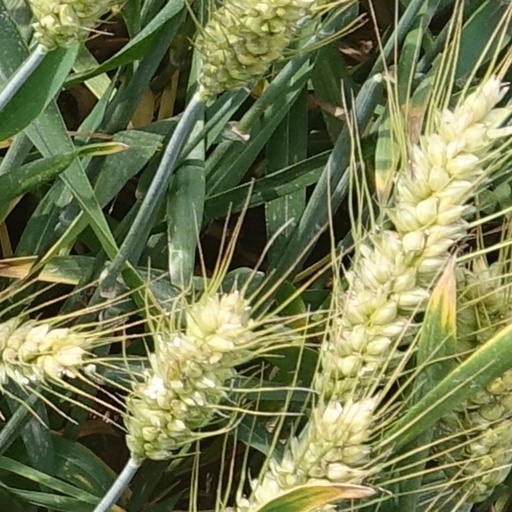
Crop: wheat